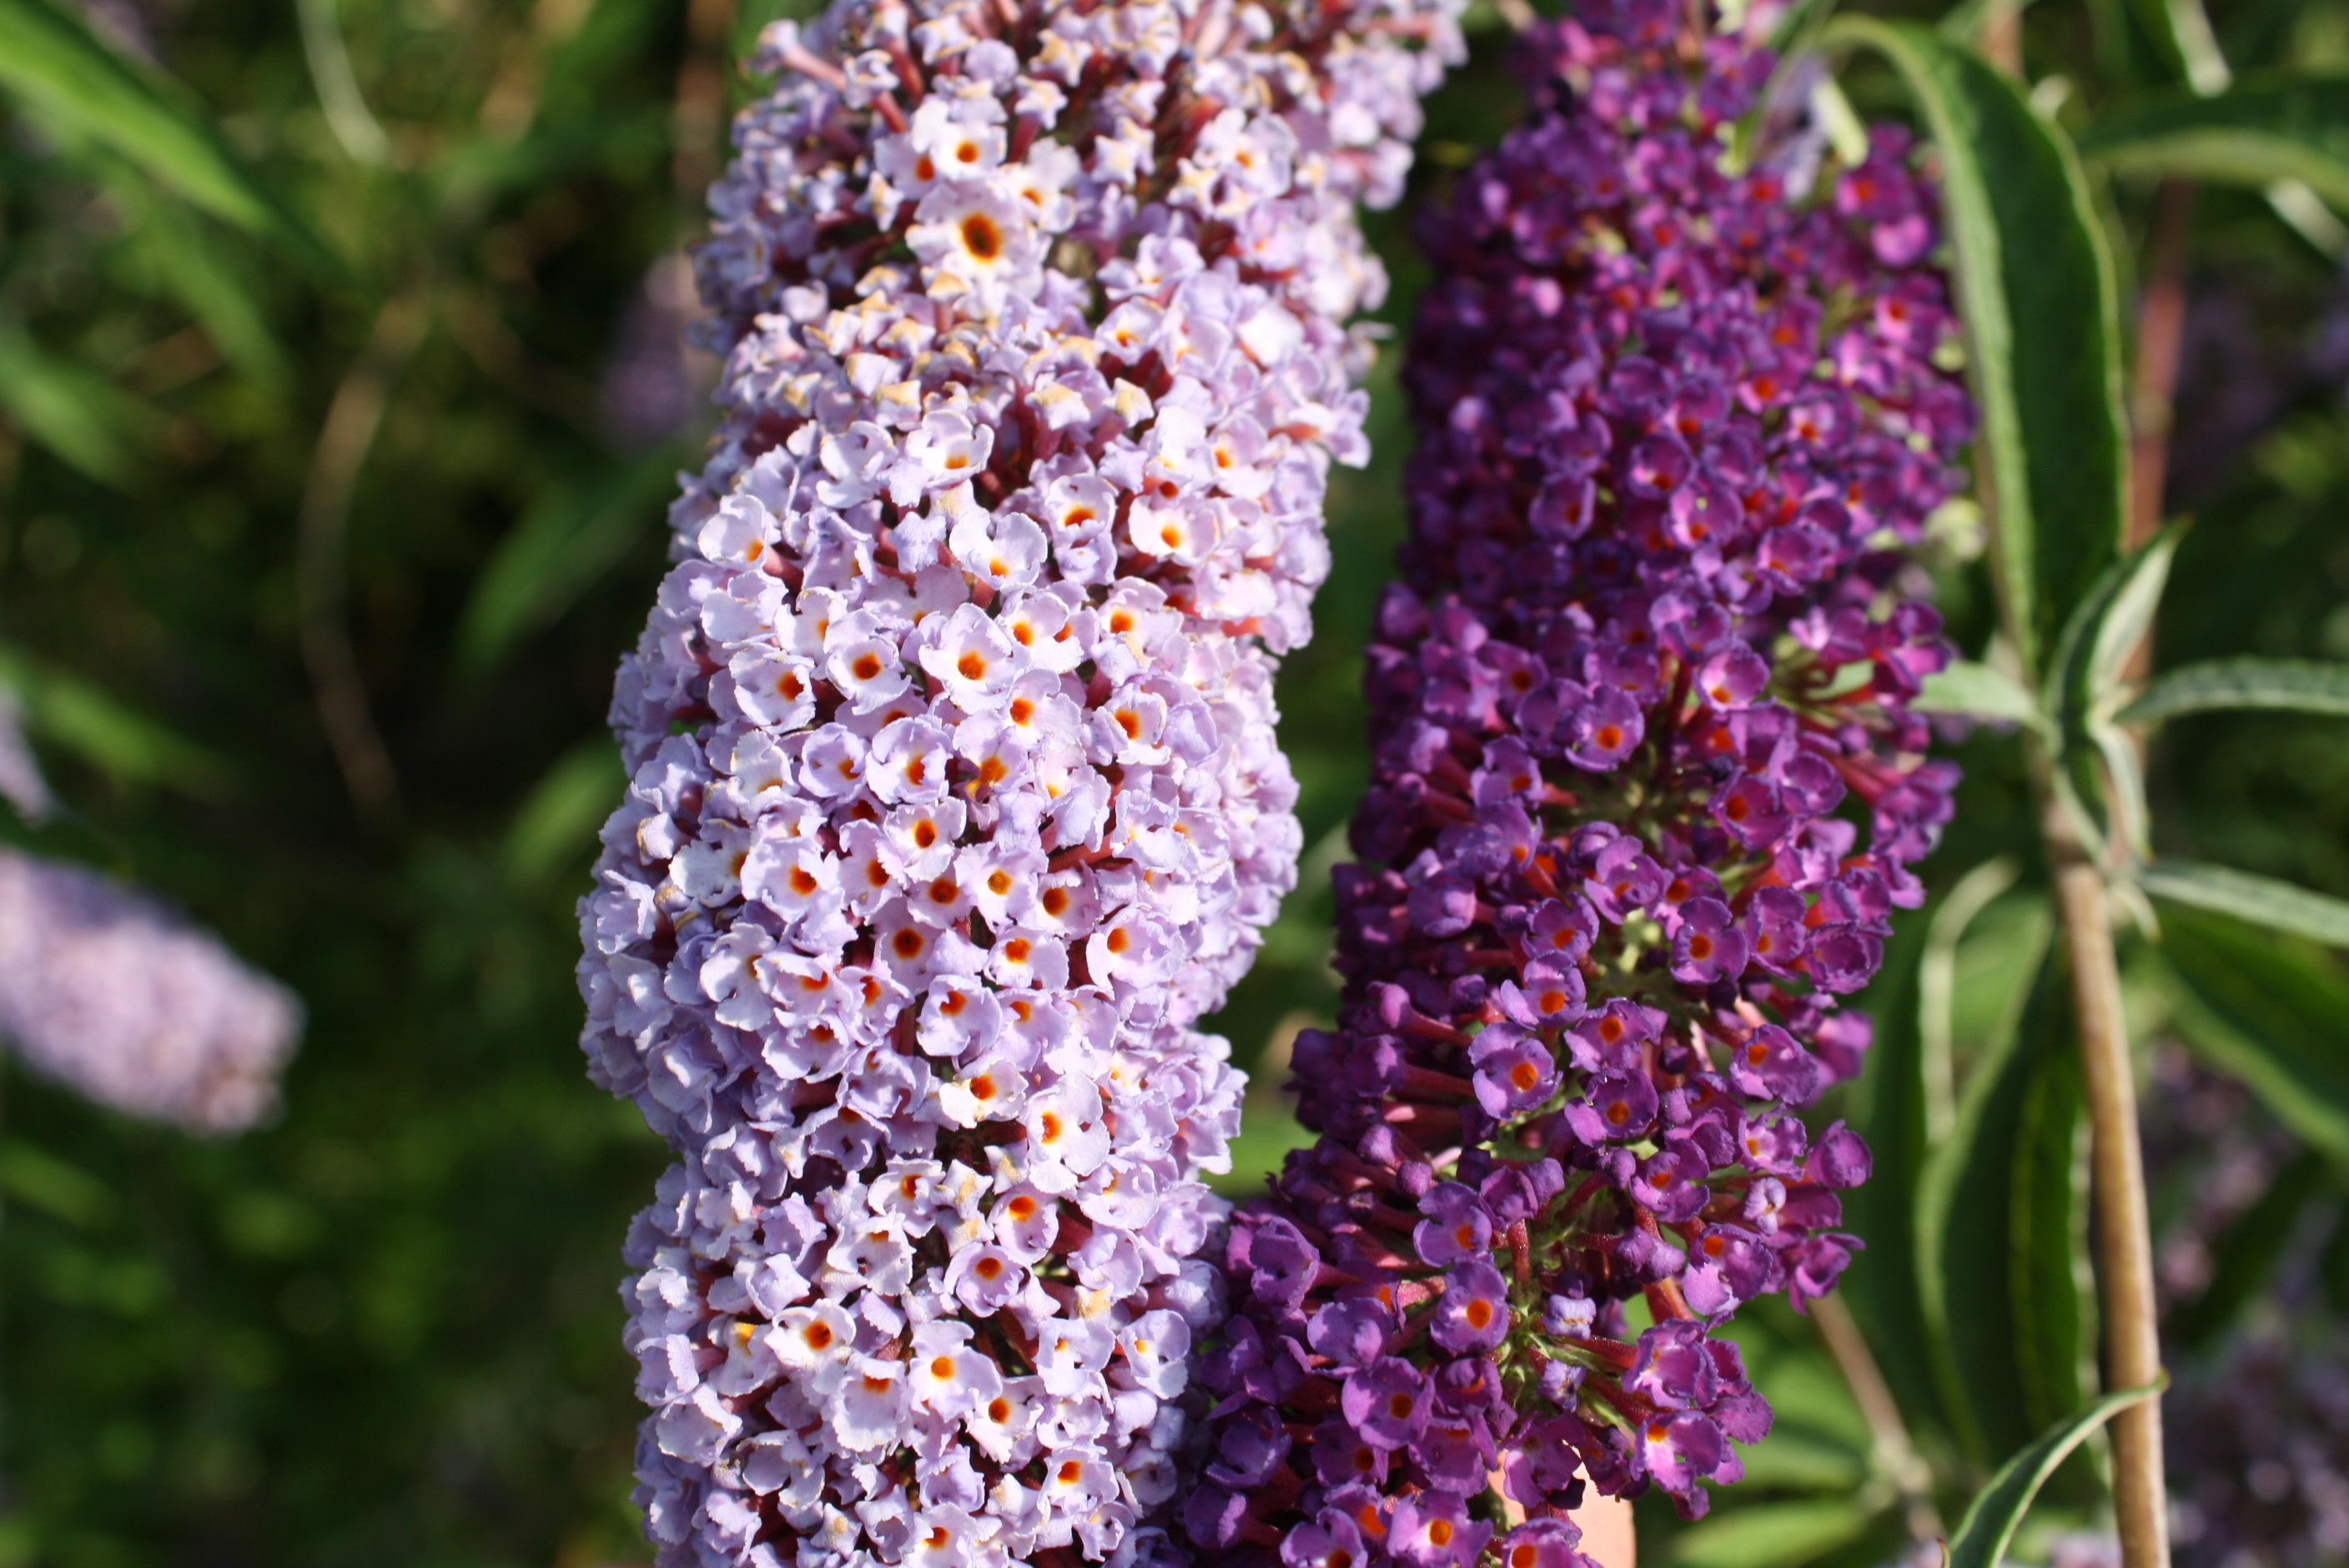
nature, plant, flower, purple, bloom, bush, spring, herb, color, insect, botany, garden, flora, lavender, wildflower, flowers, shrub, violet, lilac, fragrant, ornamental shrub, macro photography, ornamental plant, flowering plant, common lilac, decorative bush, land plant, membrane winged insect, english lavender, french lavender